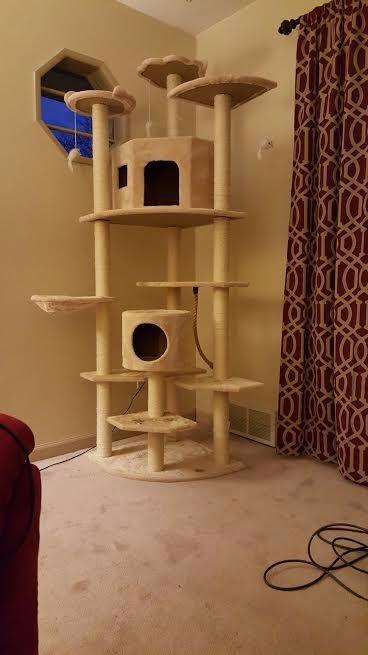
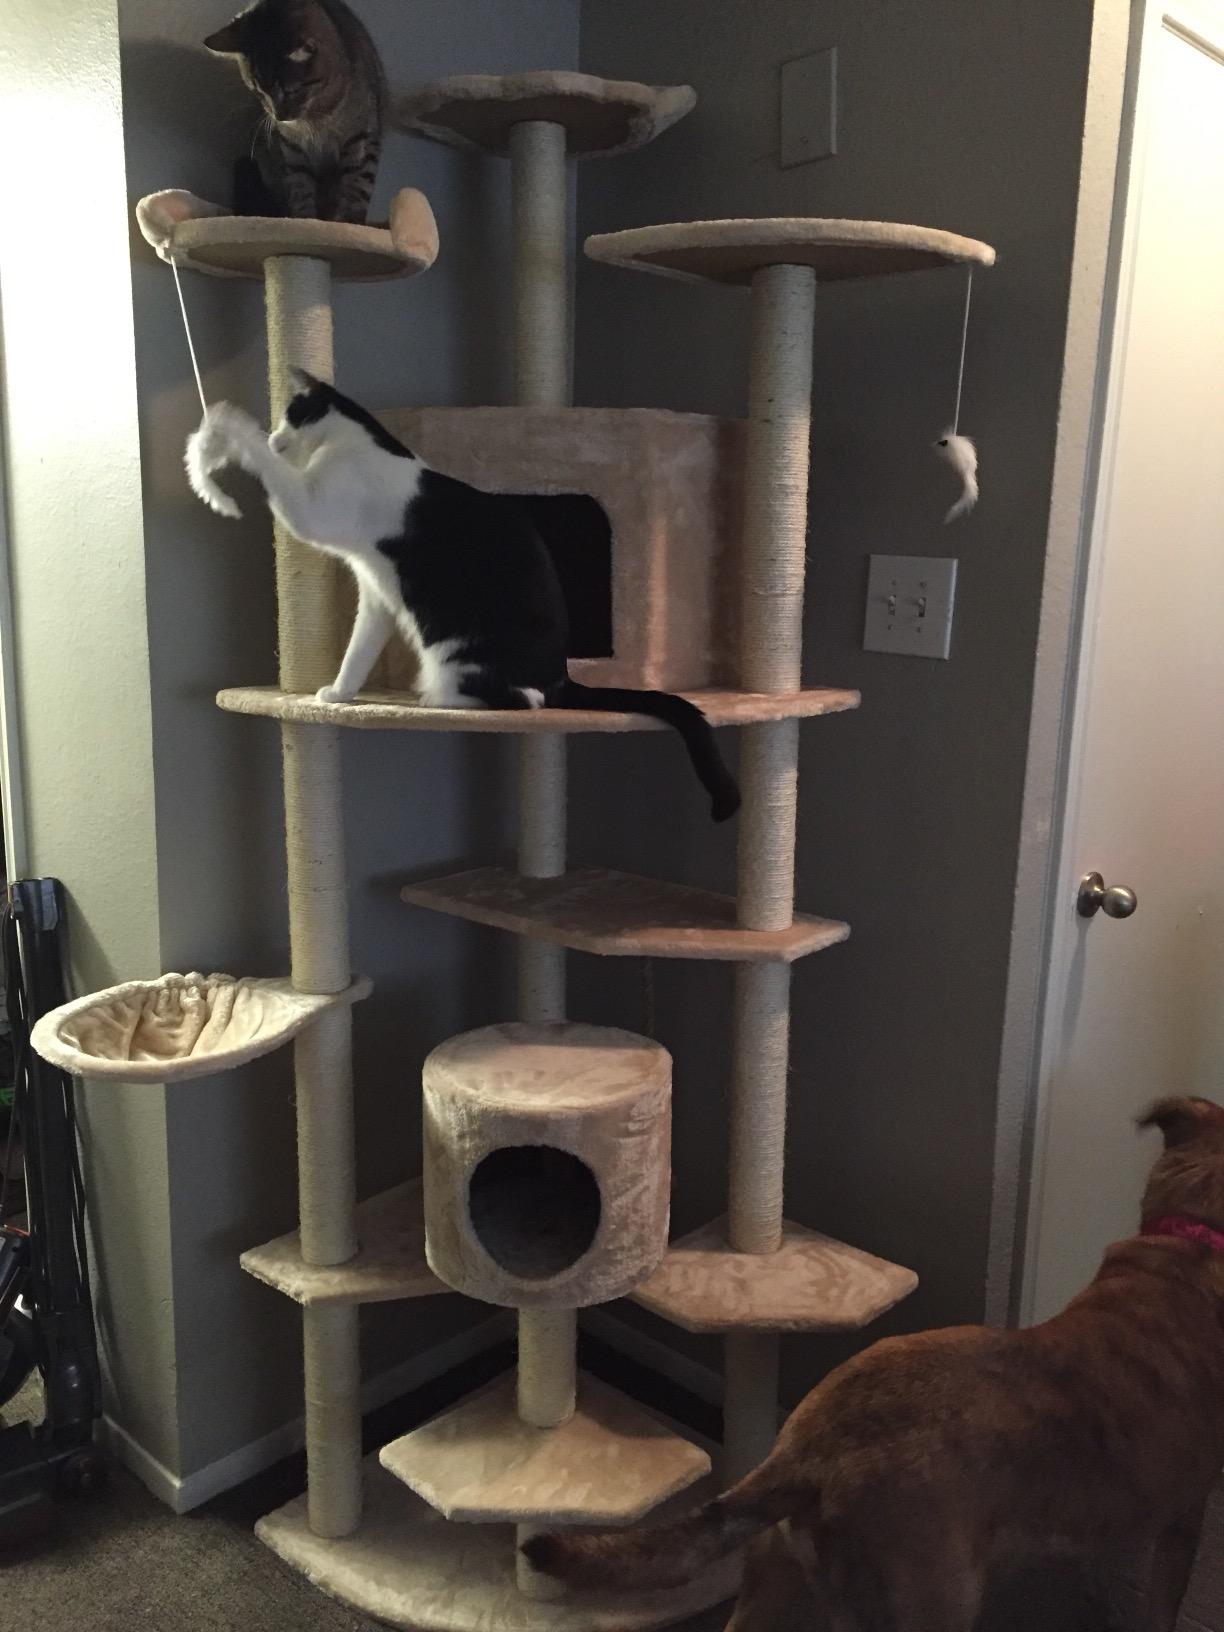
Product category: items_cat tree
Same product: yes